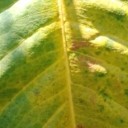
Label: Cerscospora